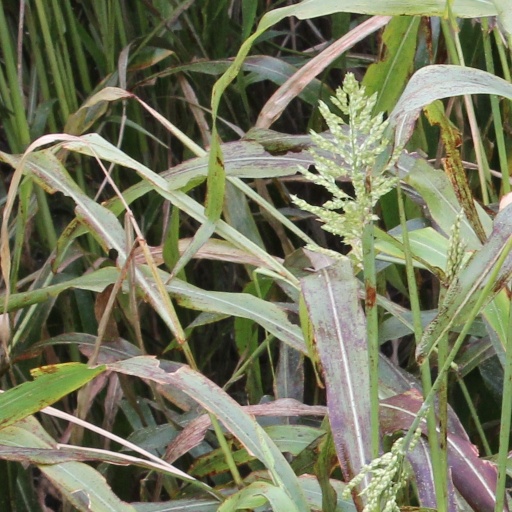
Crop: sorghum